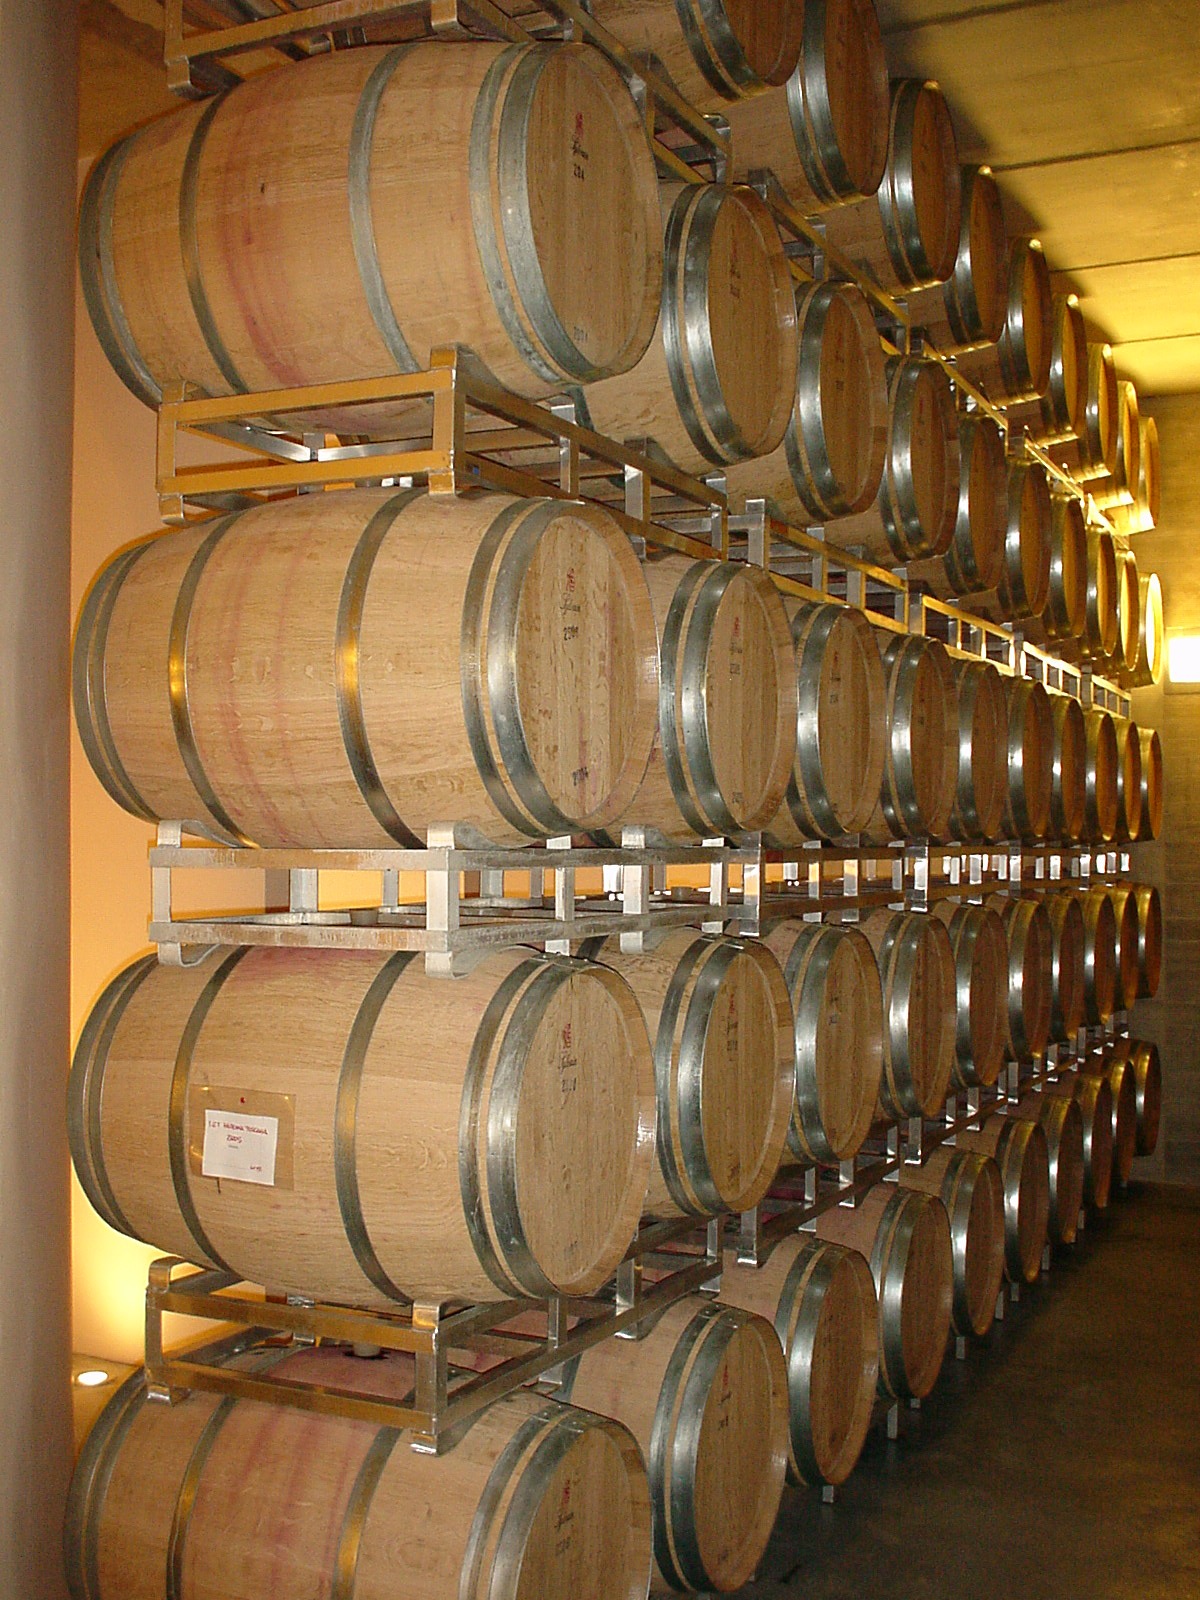
wood, wine, tuscany, drum, barrel, winery, wine cellar, wine barrels, man made object, nipozzano, frescobaldi